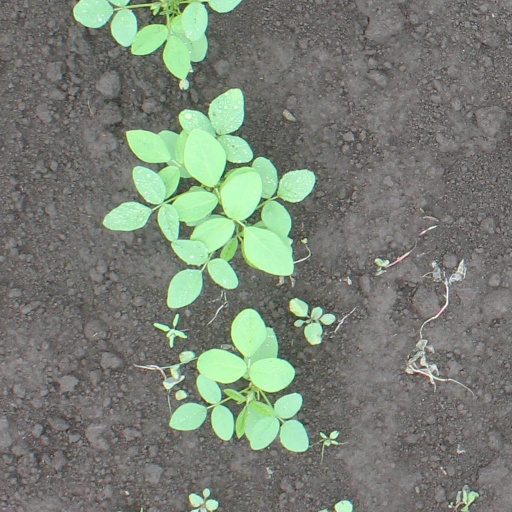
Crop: soybean